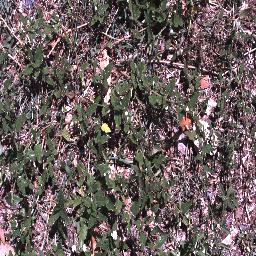
Label: negative